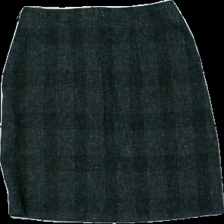
View: front
Type: Shirt
Category: Ladies
Brand: Not in the list
Colors: Black, White, Grey
Material: 78% polyester 22% bomull
Pattern: Checkered print
Cut: Tight
Season: Summer
Price range: <50
Recommended usage: Reuse
Description: hemma skydd skjol
Comment: egen syd